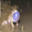
Label: frog